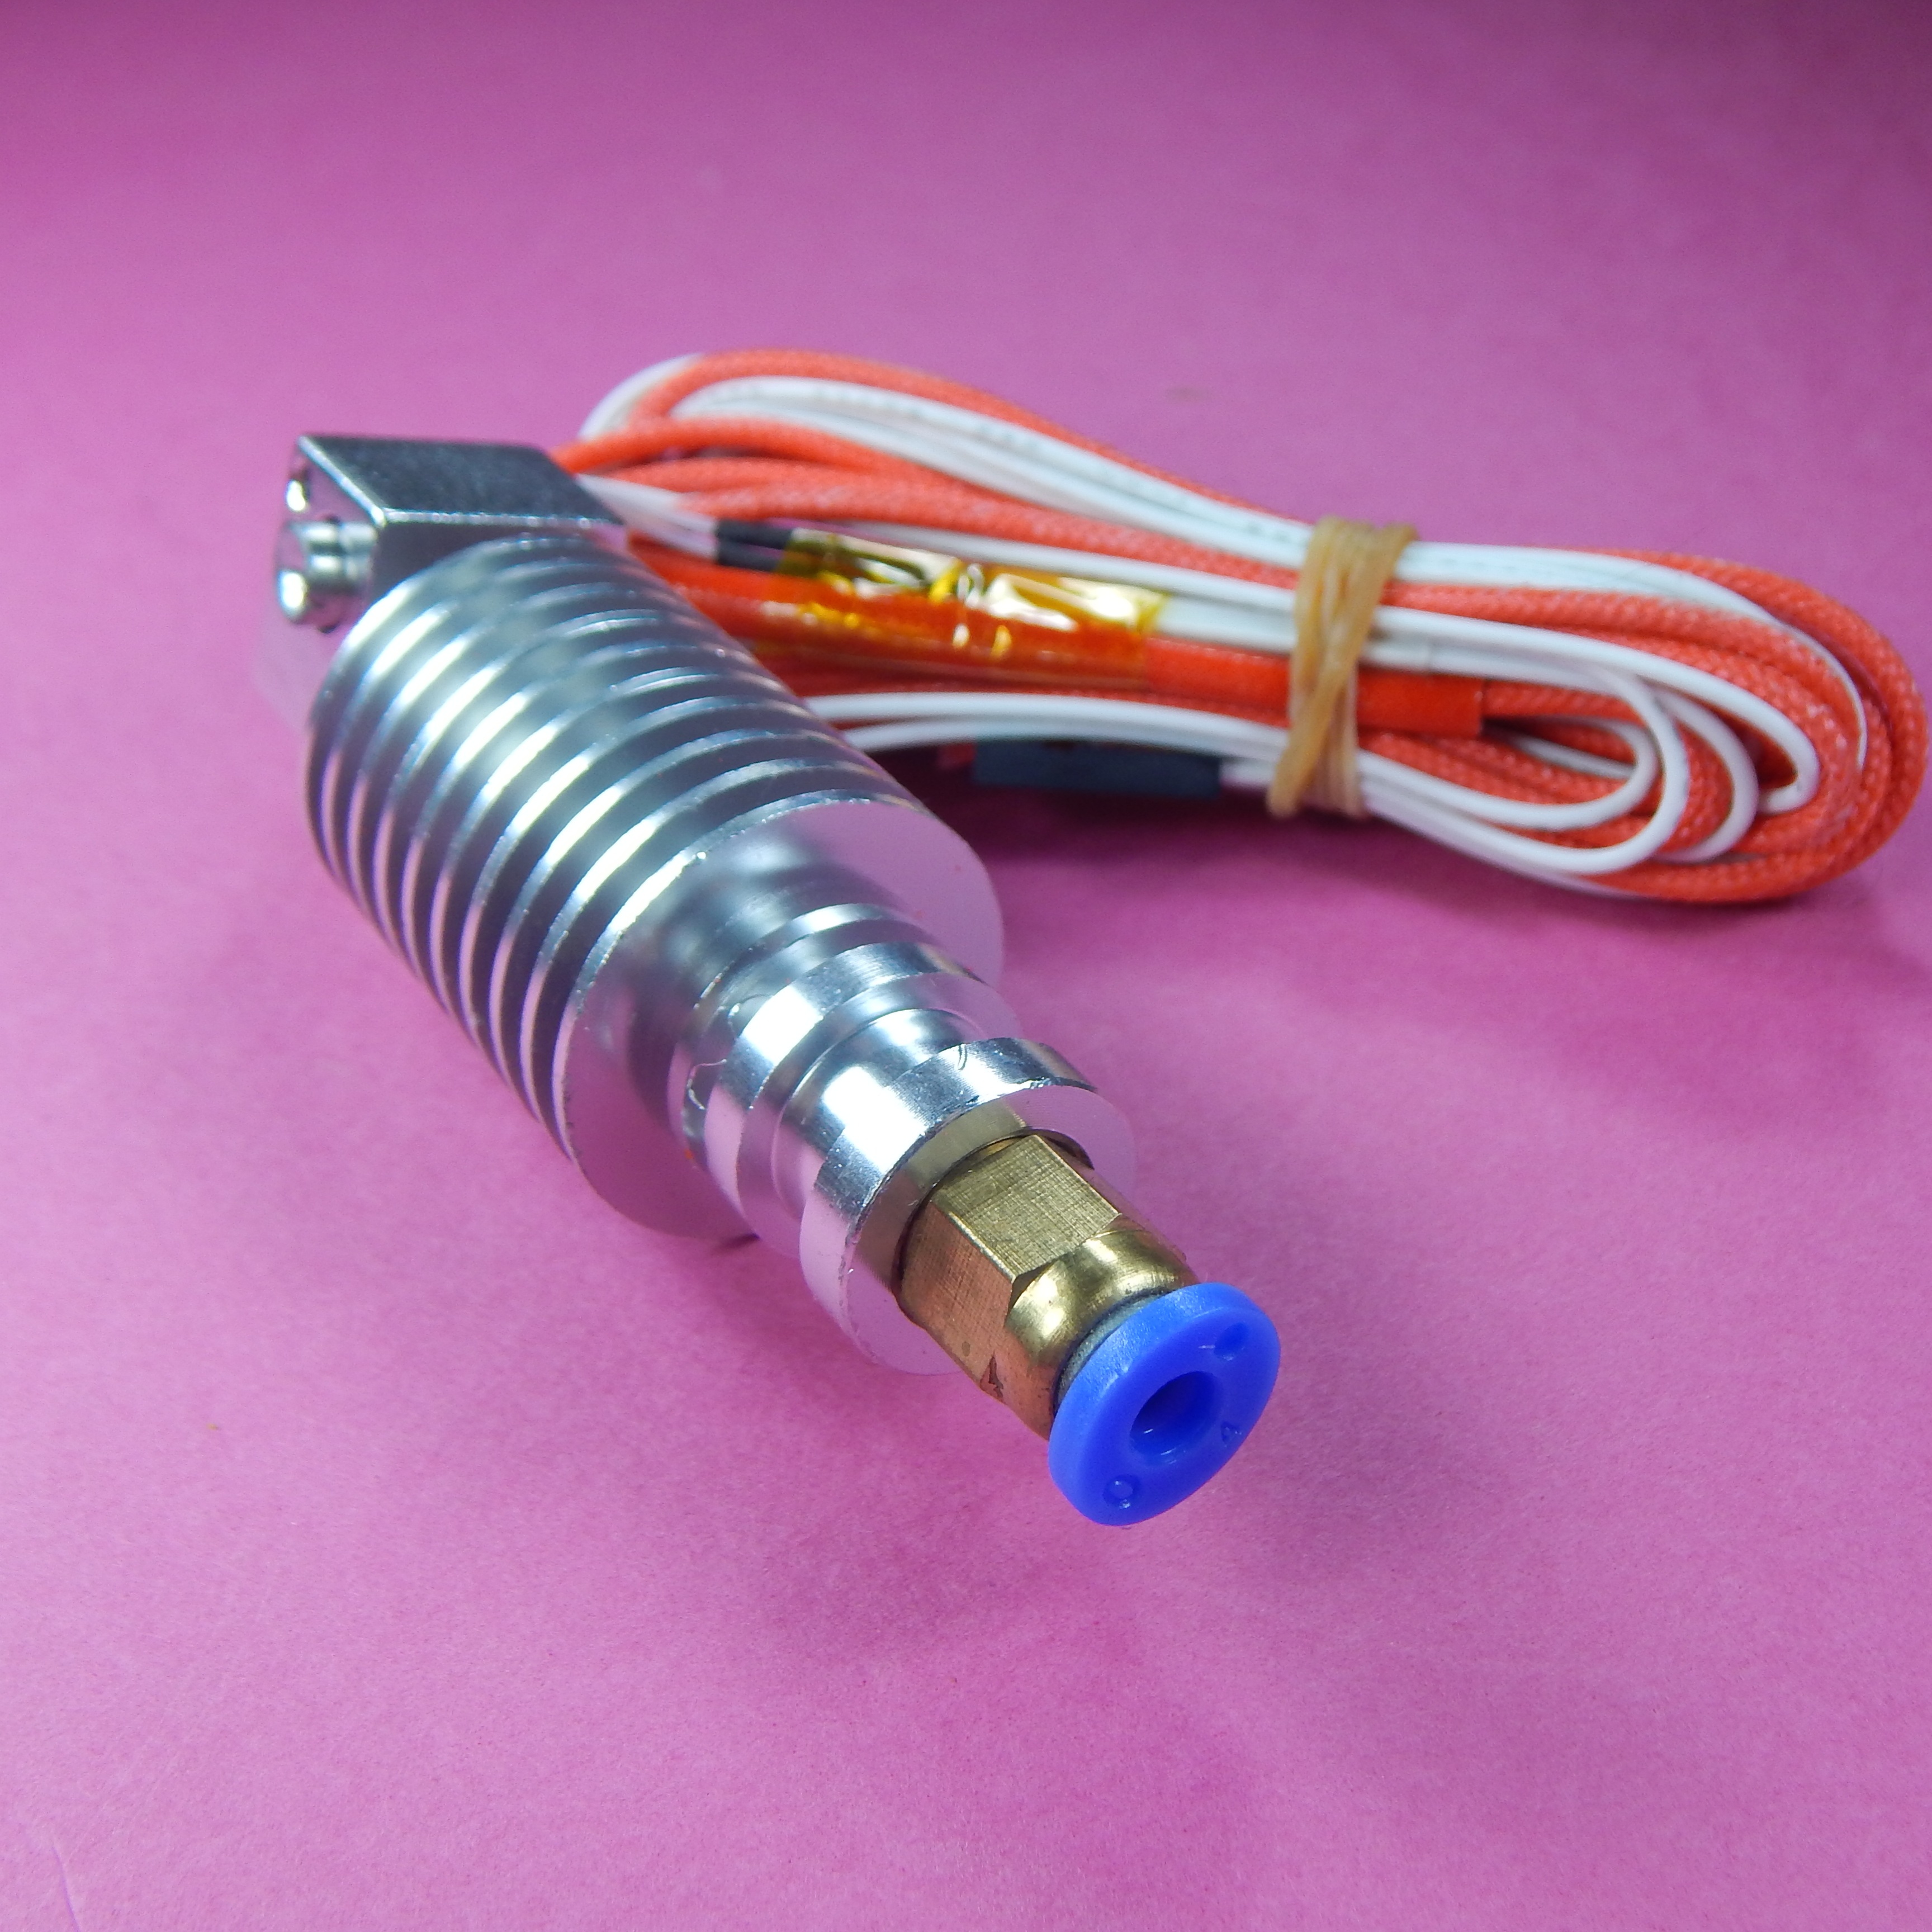
tool, product, printer, 3d, detail, j head